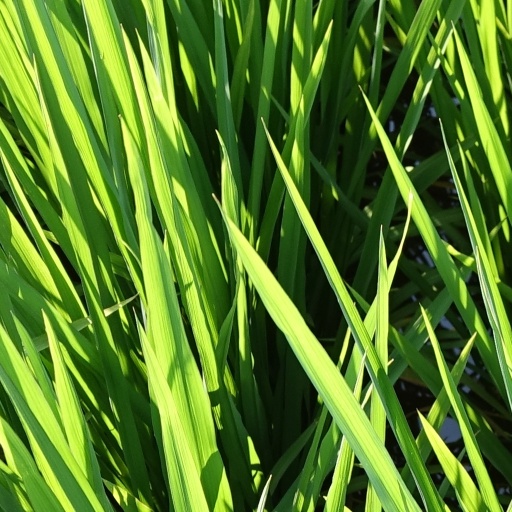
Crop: rice